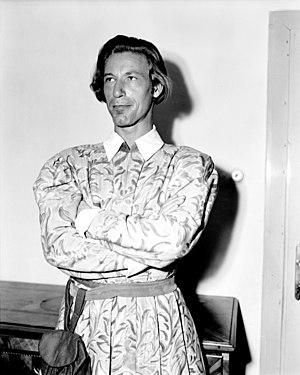
Josef Meinrad, né Josef Moučka le 21 avril 1913 à Vienne et mort le 18 février 1996 à Grossgmain, est un acteur autrichien. Récipiendaire de l'anneau de Iffland en 1959.